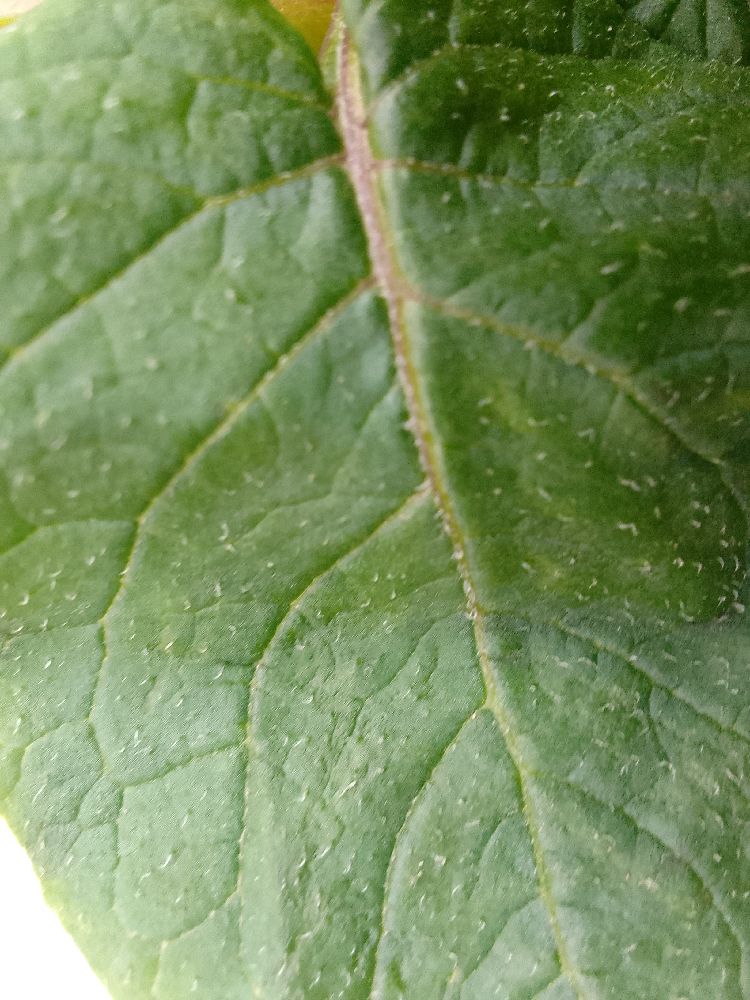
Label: Healthy